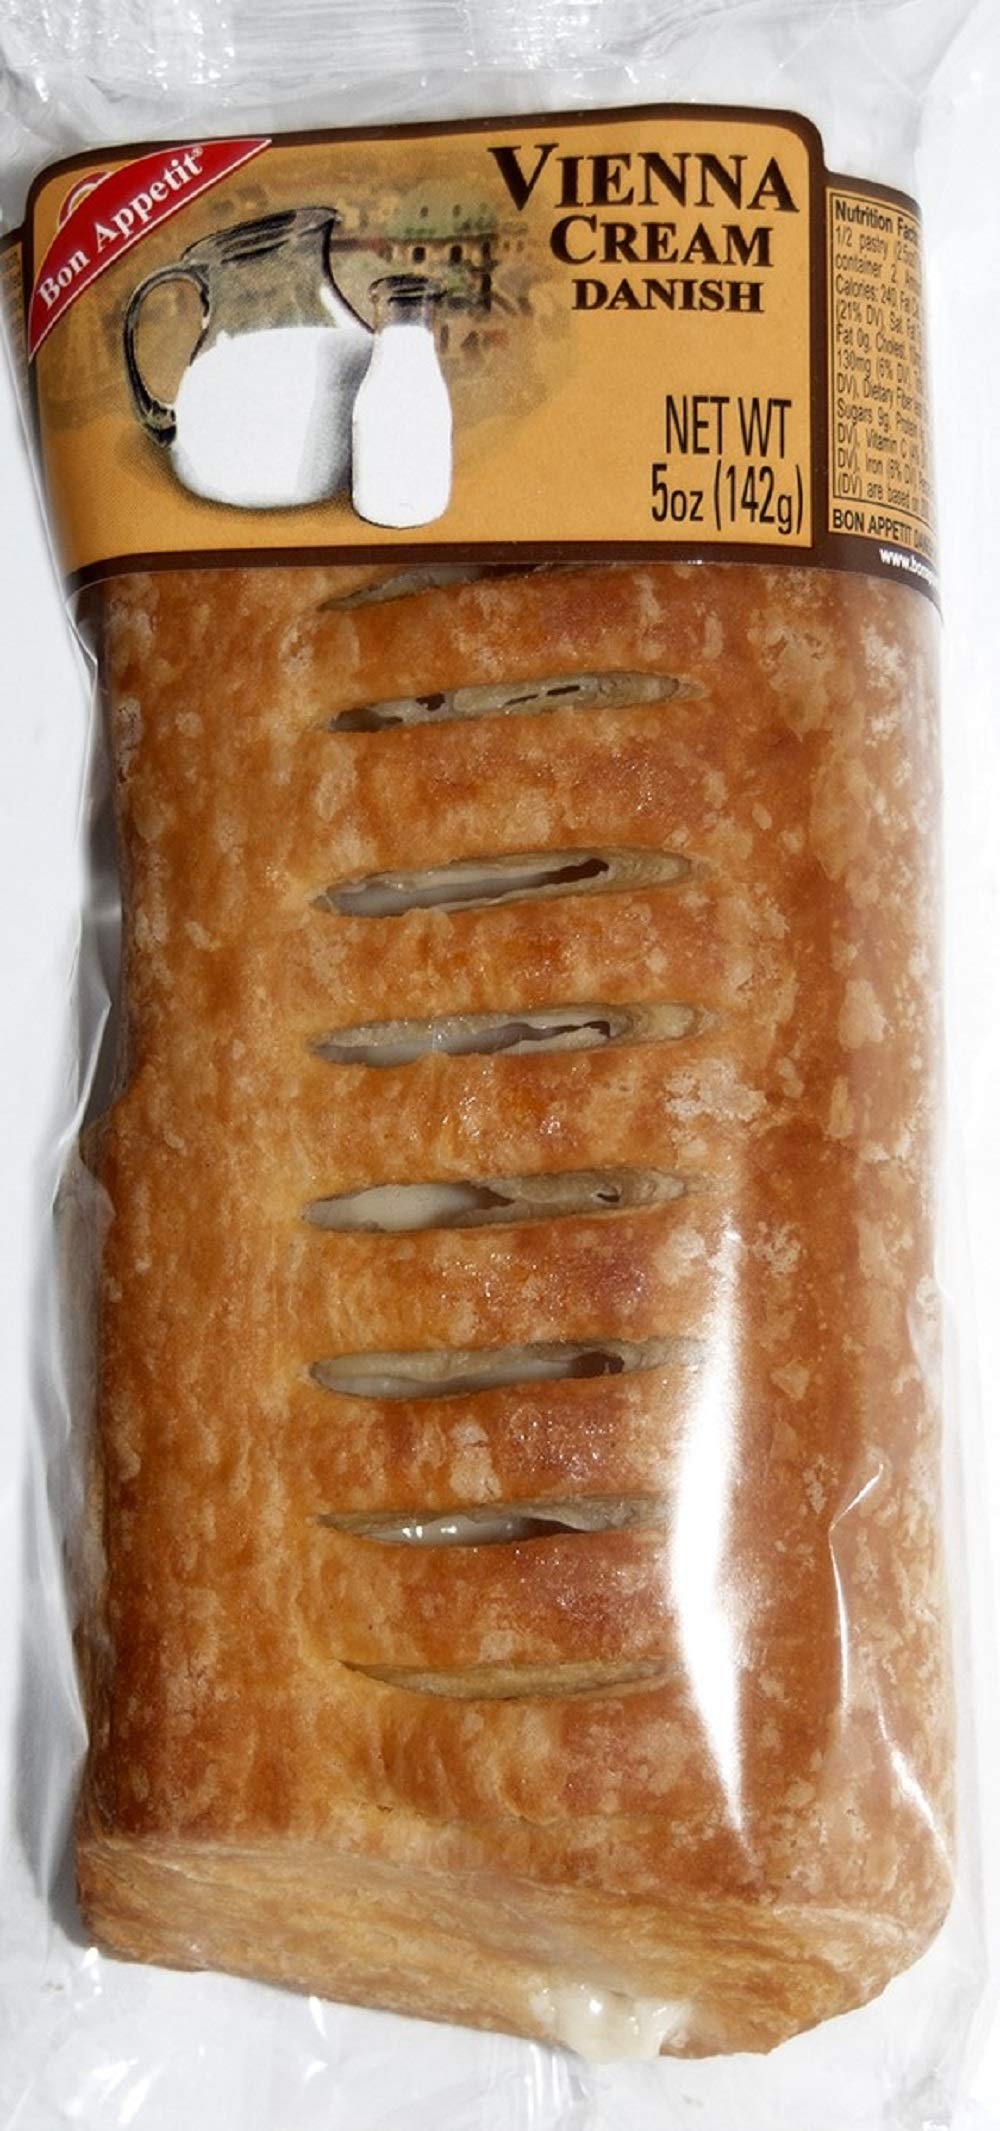
Item Name: Bon Appetit Vienna Crème Danish, 5 Ounce, (pack of 8)
Value: 40.0
Unit: Ounce

Price: 27.99